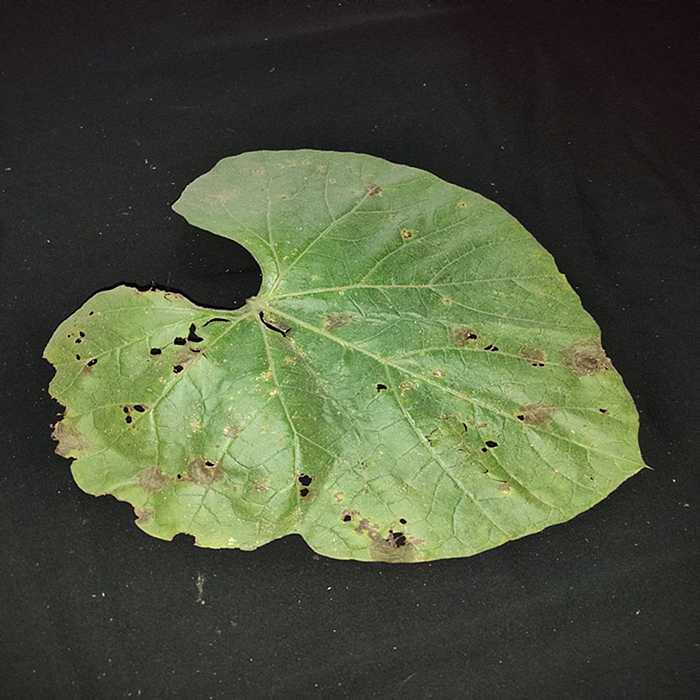
Plant: Bottle gourd
Label: Anthracnose